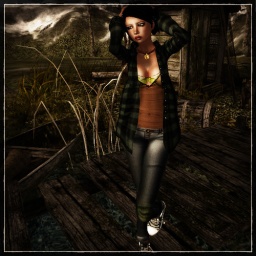
i wear his shirt in bed